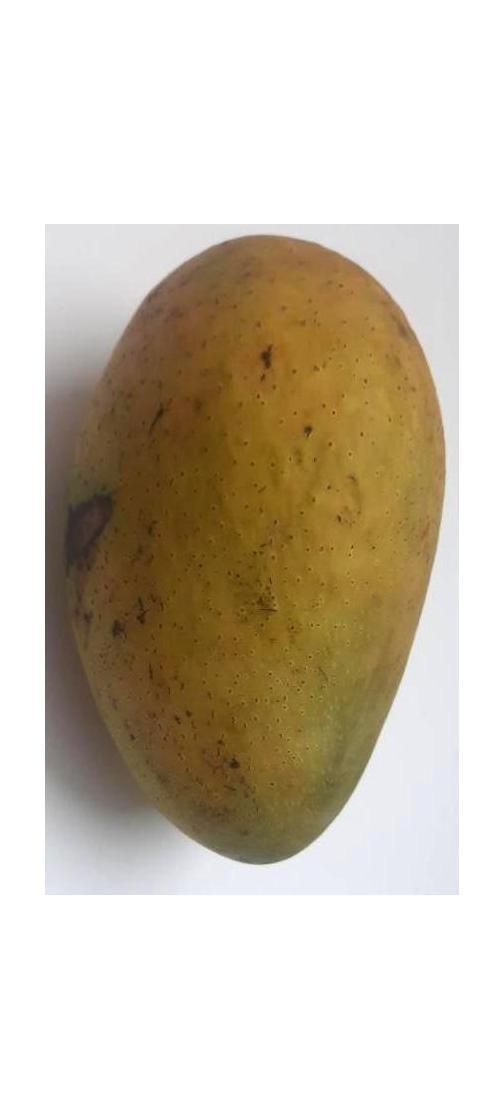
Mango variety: Ashshina Classic